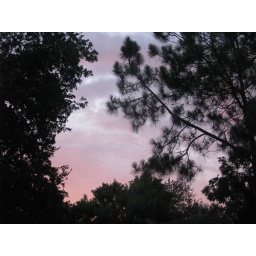
Evening sky above Hazen street